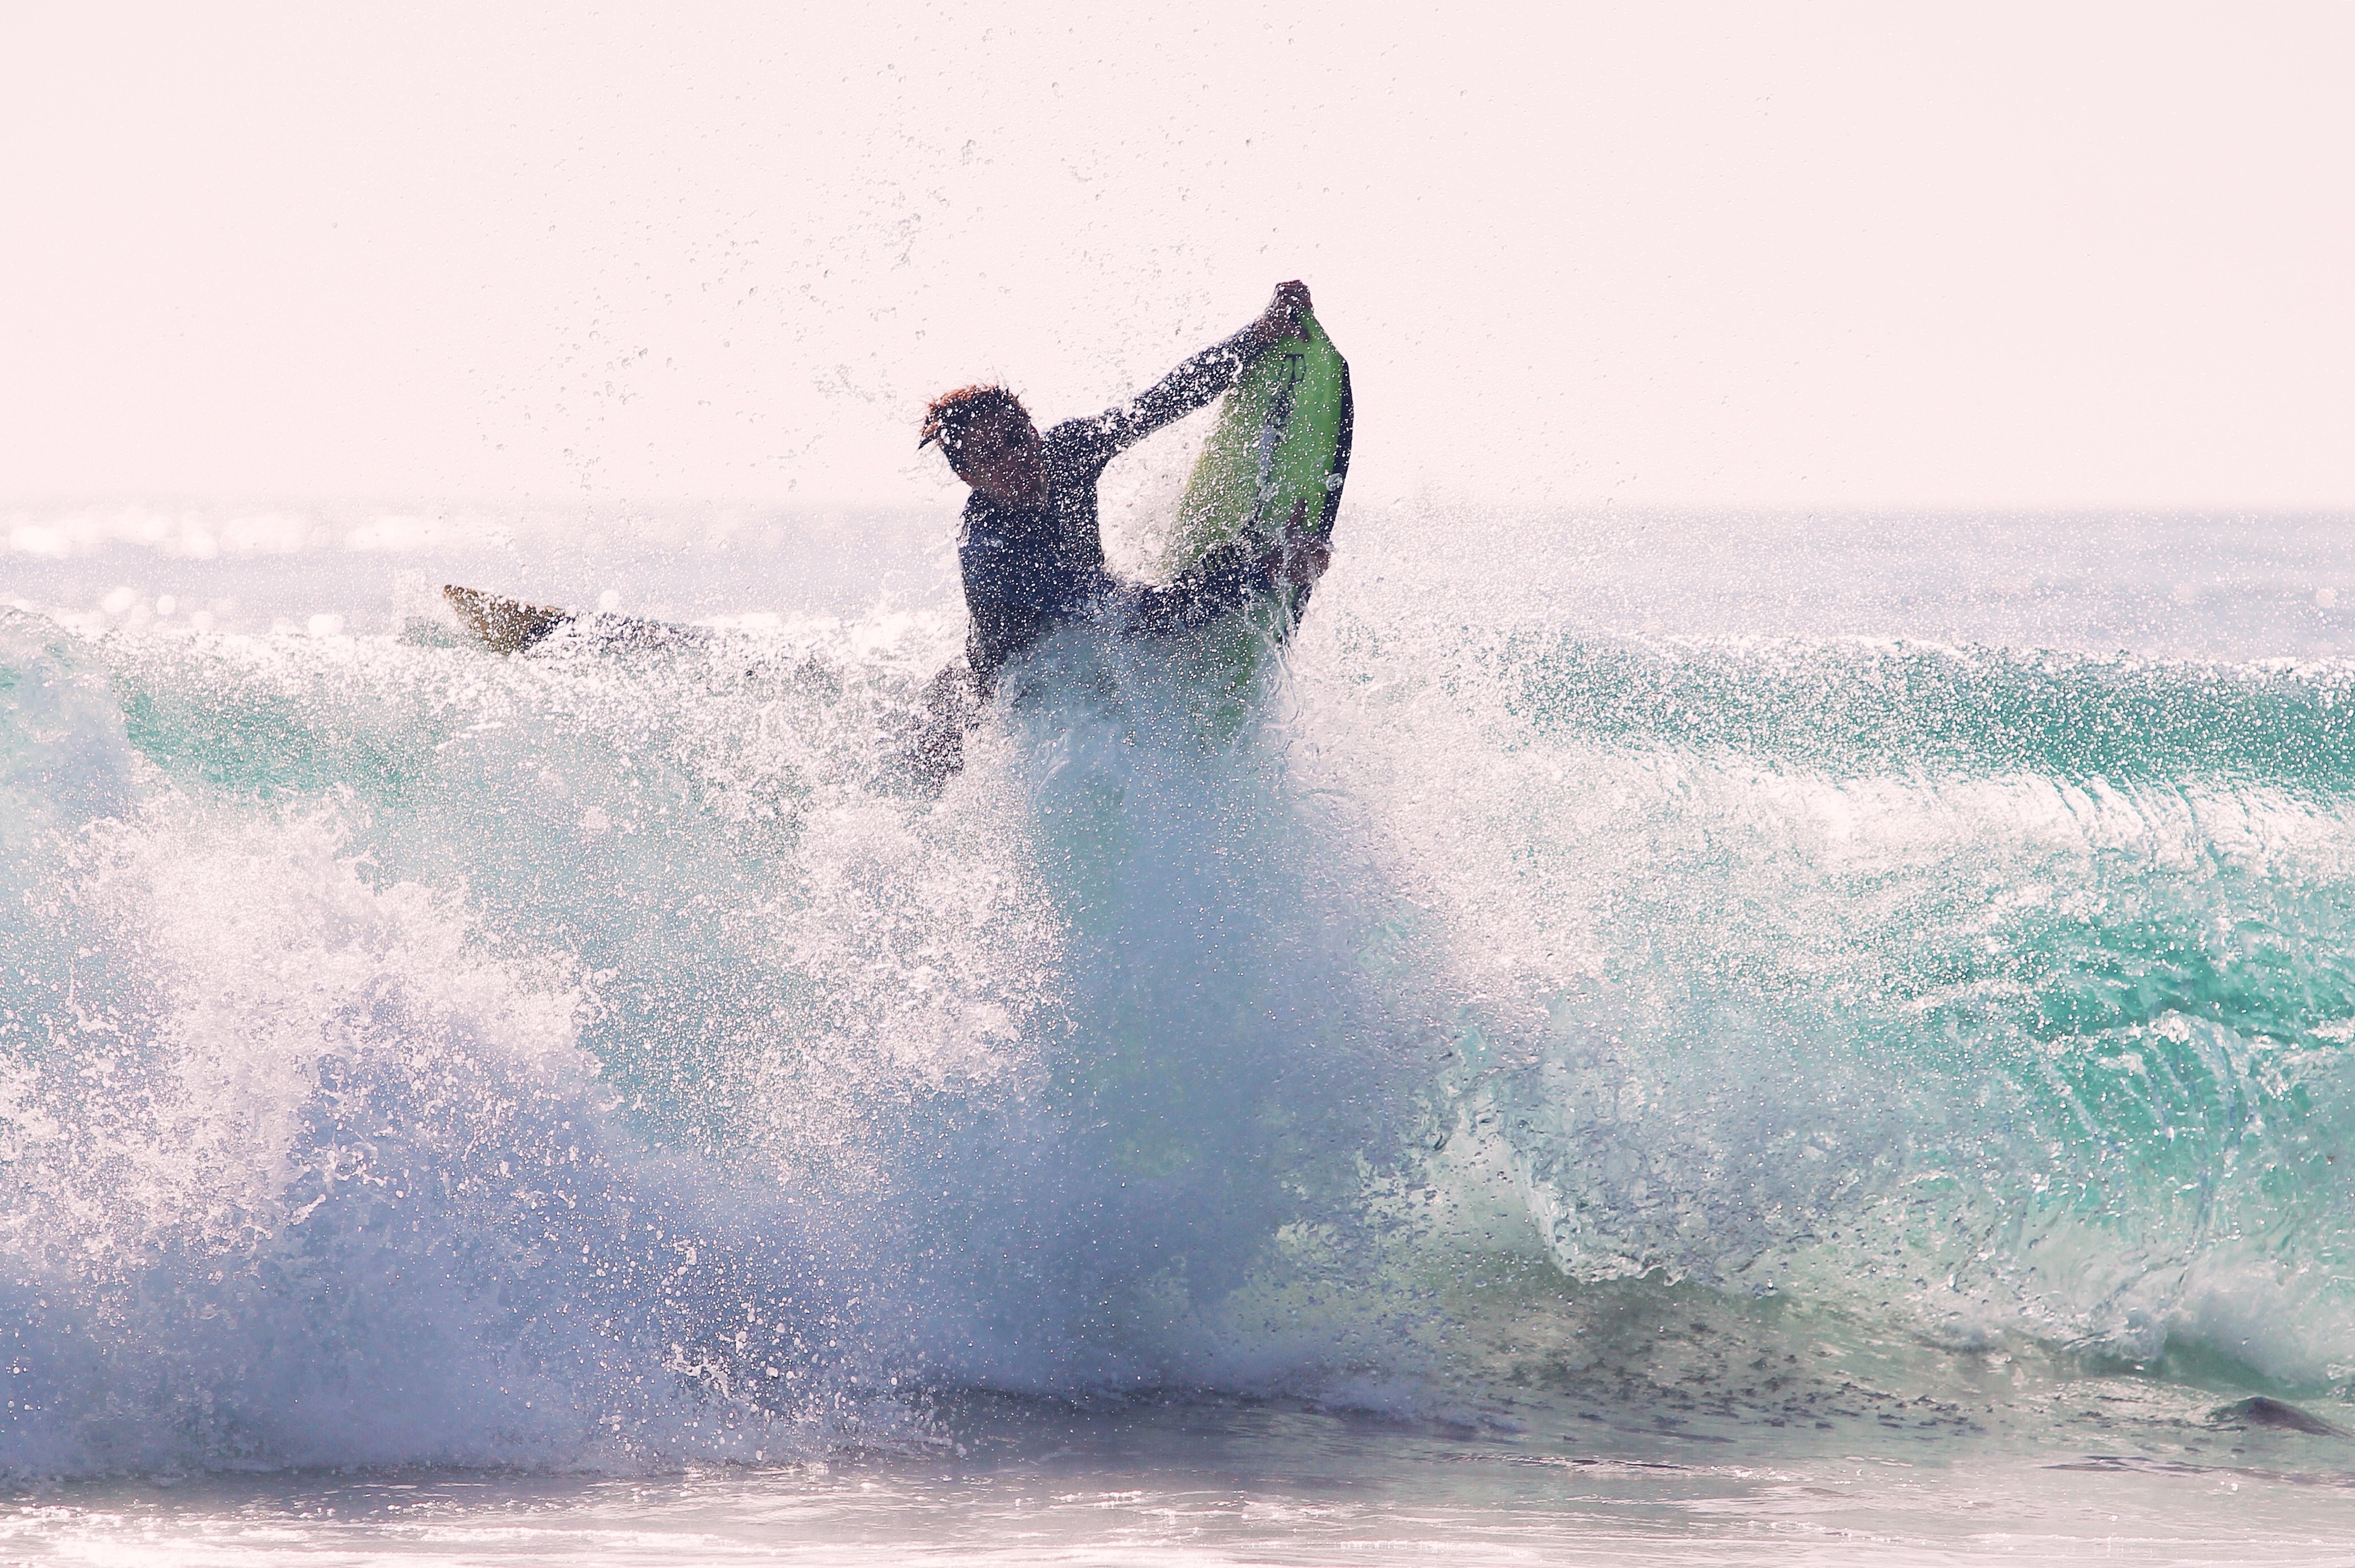
beach, sea, ocean, wave, vacation, surfer, recreation, surfing, surfboard, seashore, waves, fun, sports, water sports, water sport, surf board, breakers, wind wave, boardsport, surfing equipment and supplies, surface water sports, bodyboarding